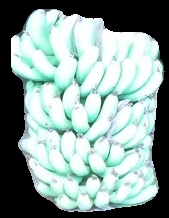
Variety: pachbale
Grade: grade1